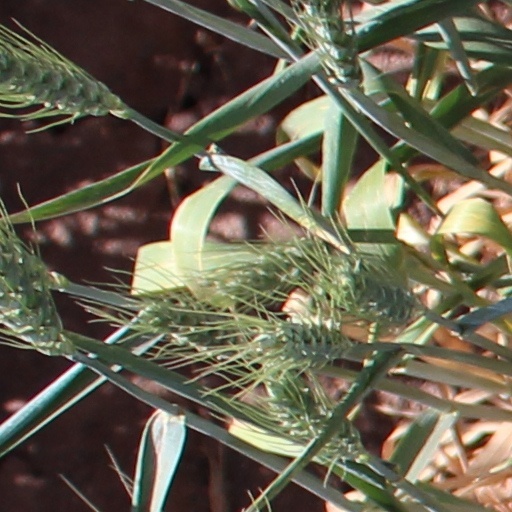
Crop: wheat